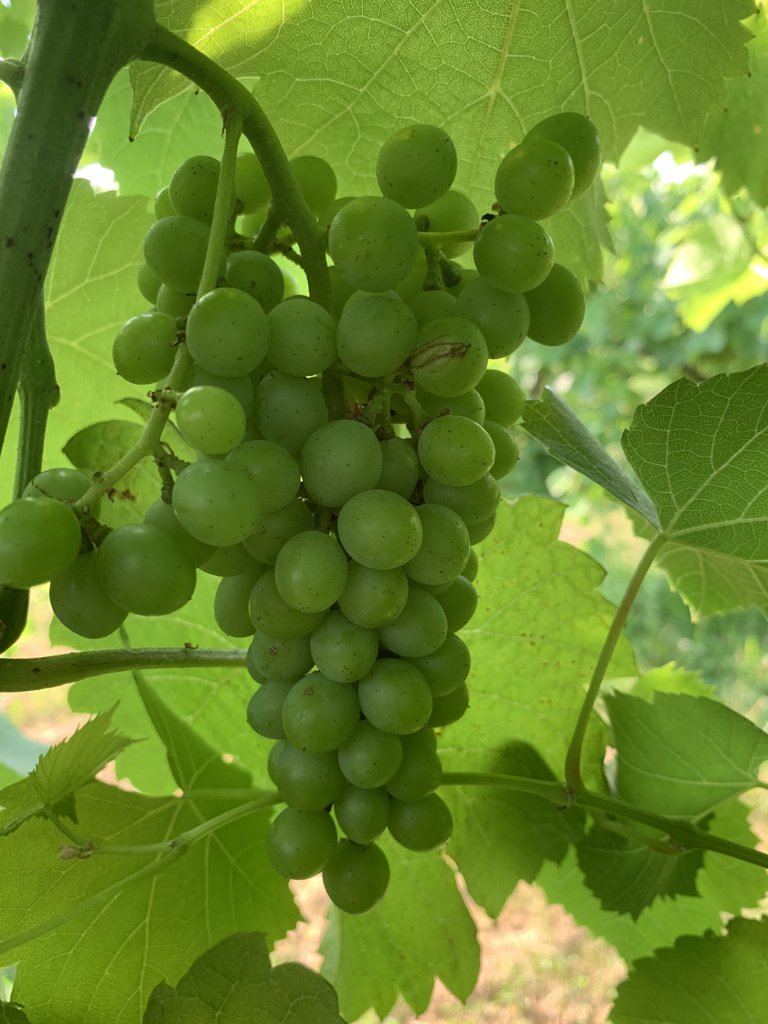
Berries visible: 70
Grape clusters: 1